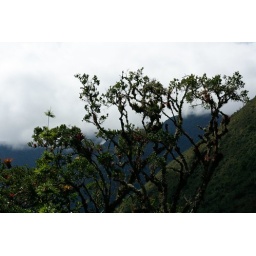
red flower tree against the sky